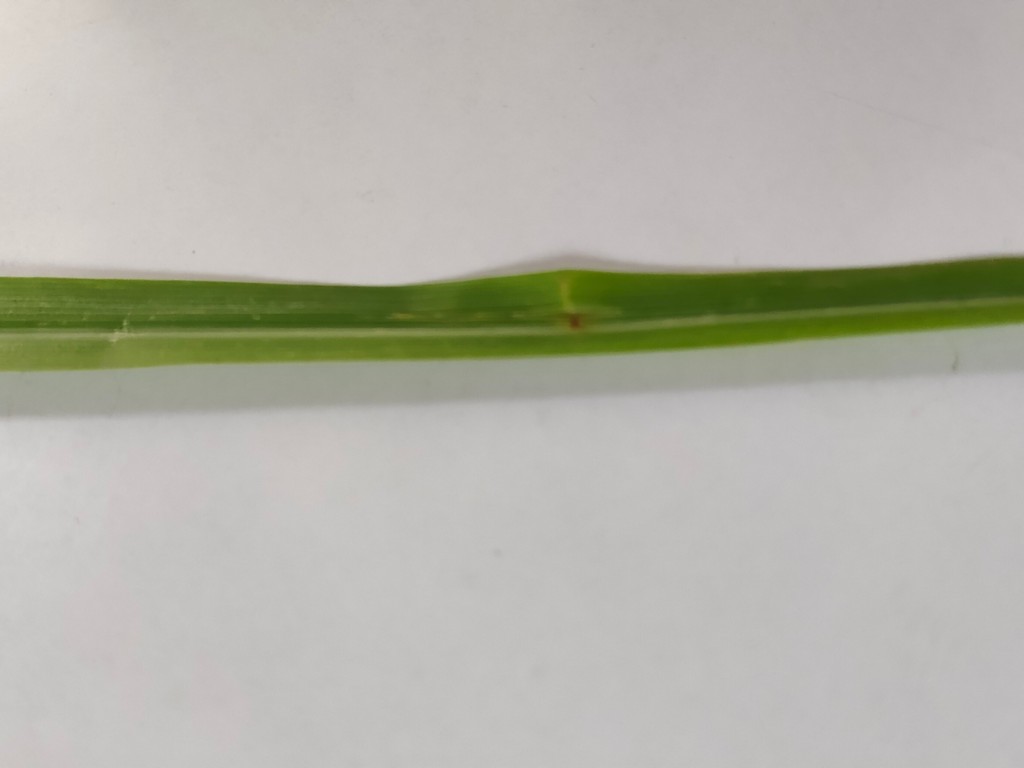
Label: Unhealthy